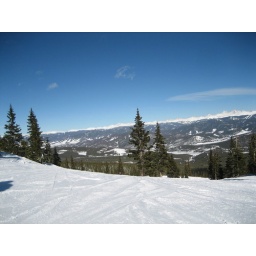
Sunny, busy Saturday with blue sky and highs in the 20s.  Busy, sunny, Saturday with highs in 20s.  Busy, sunny, Saturday with highs in 20s.